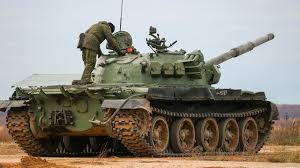
Label: Tank